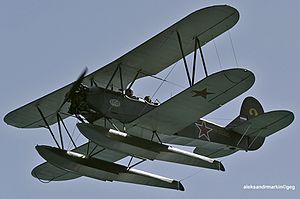
Polikarpov Po-2 / Operatører / Militære
Polikarpov Po-2 med pontoner, 2012.
"Polikarpov U-2, efter Anden Verdenskrig kendt som Po-2, var et sovjetisk biplan, udviklet som skolefly og til marksprøjtning af majs. Det gav flyet kælenavnet Kukuruznik - russisk: Кукурузник, af det russiske ""kukuruza"" for majs. Flyet fik NATO rapporteringsnavnet Mule.